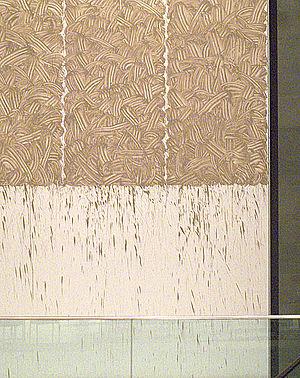
Richard Long, né le 2 juin 1945 à Bristol, est un sculpteur, photographe et peintre anglais. C'est l'un des principaux artistes du Land art.